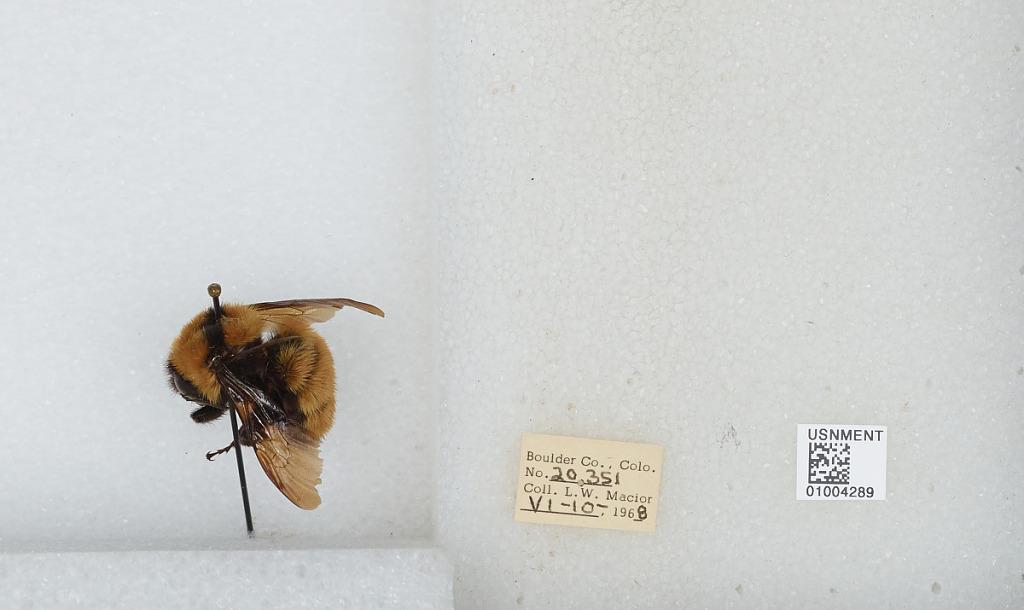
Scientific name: Bombus (Fervidobombus) fervidus fervidus (Fabricius)
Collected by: L. Macior
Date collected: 1968-6-10
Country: United States
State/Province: Colorado
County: Boulder
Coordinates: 40.09, -105.36